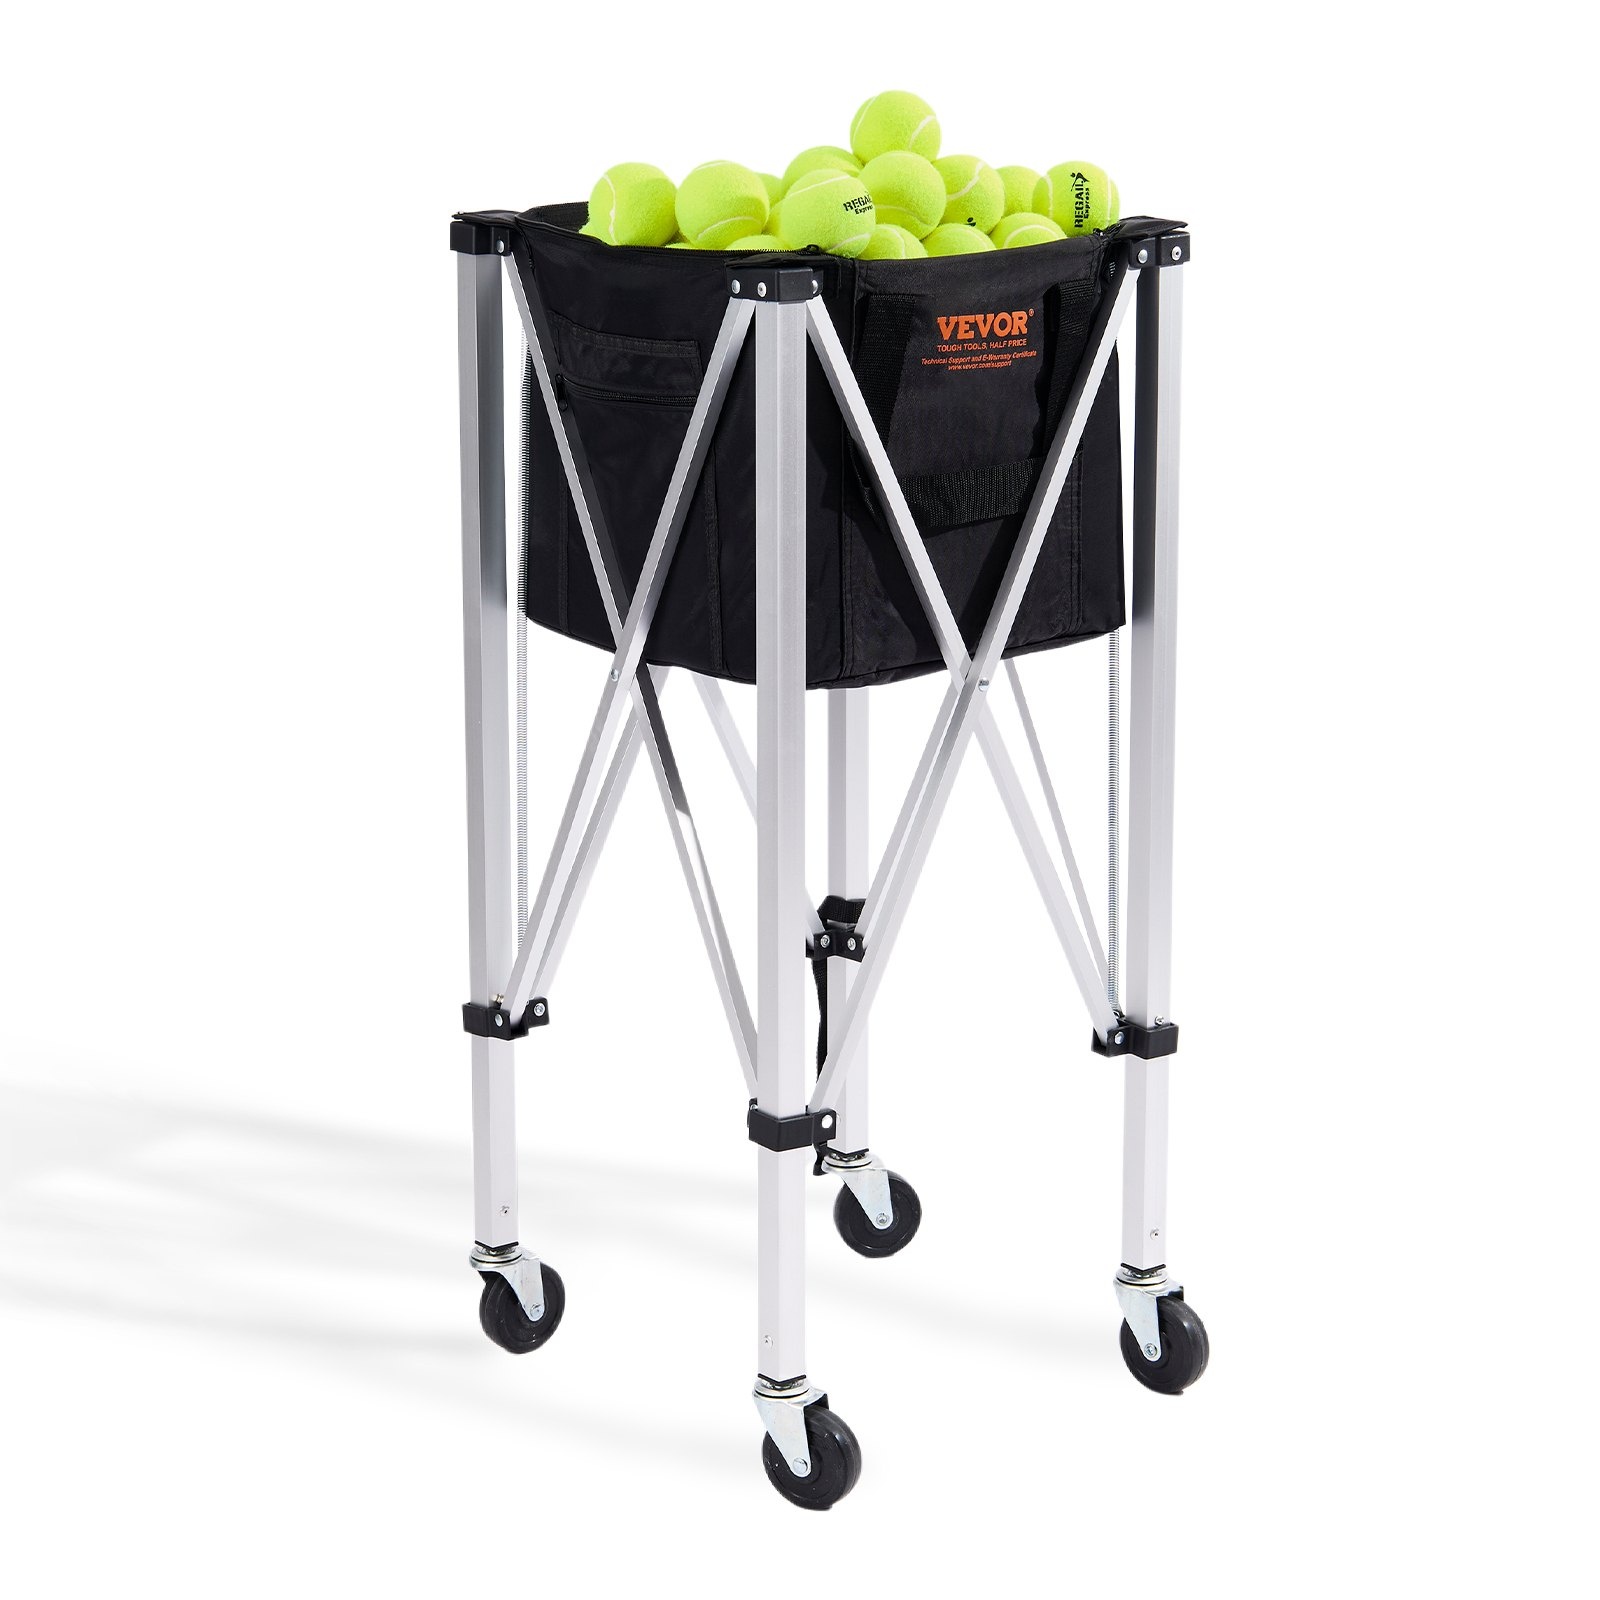
VEVOR Foldable Tennis Ball Hopper, Holds 150 Tennis Balls, Lightweight Aluminum Alloy Tennis Ball Basket Cart with Wheels, Removable Bag, Carry Bag, Portable Sports Teaching Cart for Tennis Player
Product Features Lightweight and Portable Design This portable tennis cart makes moving between courts a breeze, keeping your hands and shoulders free for game time. The heavy-duty metal frame is easy to fold, and comes with a carrying bag for convenience during travel. Lightweight yet sturdy, it remains stable without shaking. Large Capacity Heavy-Duty Basket Say goodbye to chasing balls around the court! Our durable nylon tennis ball basket holds up to 150 balls securely, with a zippered cover to keep them in place. No more spills, just focus on your game. The basket features a unique cross-bracing system, with the bottom insert providing strong support. 360�� Swivel Wheels Glide around the court with ease thanks to our tennis ball cart's 4 rubber 360�� swivel wheels. Two of them even have brake locks, so your cart stays put when you need it to, eliminating worries about it slipping. Perfect for storing tennis, baseball, pickleballs, softballs, and more! Foldable and Detachable No more struggling with bulky equipment. Our tennis ball hopper sets up or folds down in just 5 seconds, and it comes with a handy storage bag. Pop it in your car trunk effortlessly and enjoy extra storage with its built-in bag cover and side pocket. Premium Materials Made with sturdy aluminum alloy and waterproof nylon, our tennis ball hopper basket can handle whatever the weather throws at it. The smooth zipper ensures hassle-free use every time. It's the perfect solution for keeping your balls organized during practice sessions.
Brand: Elegant Shopping eStore
Category: Sporting Goods > Athletics > Tennis > Tennis Ball Hoppers & Carts